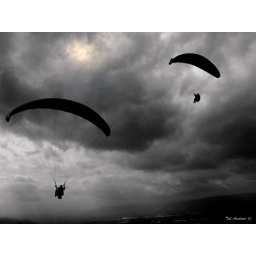
Flying in black and white